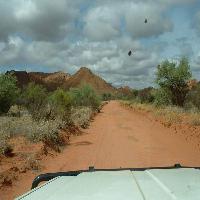
Weather: cloudy or overcast